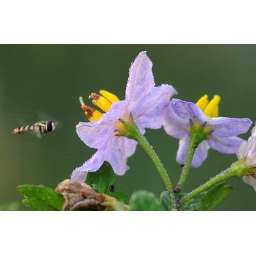
Golden flower in silver plate with snowball. Photo by u k ravi